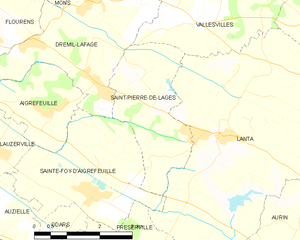
Saint-Pierre-de-Lages est une commune française située dans le département de la Haute-Garonne, en région Occitanie.